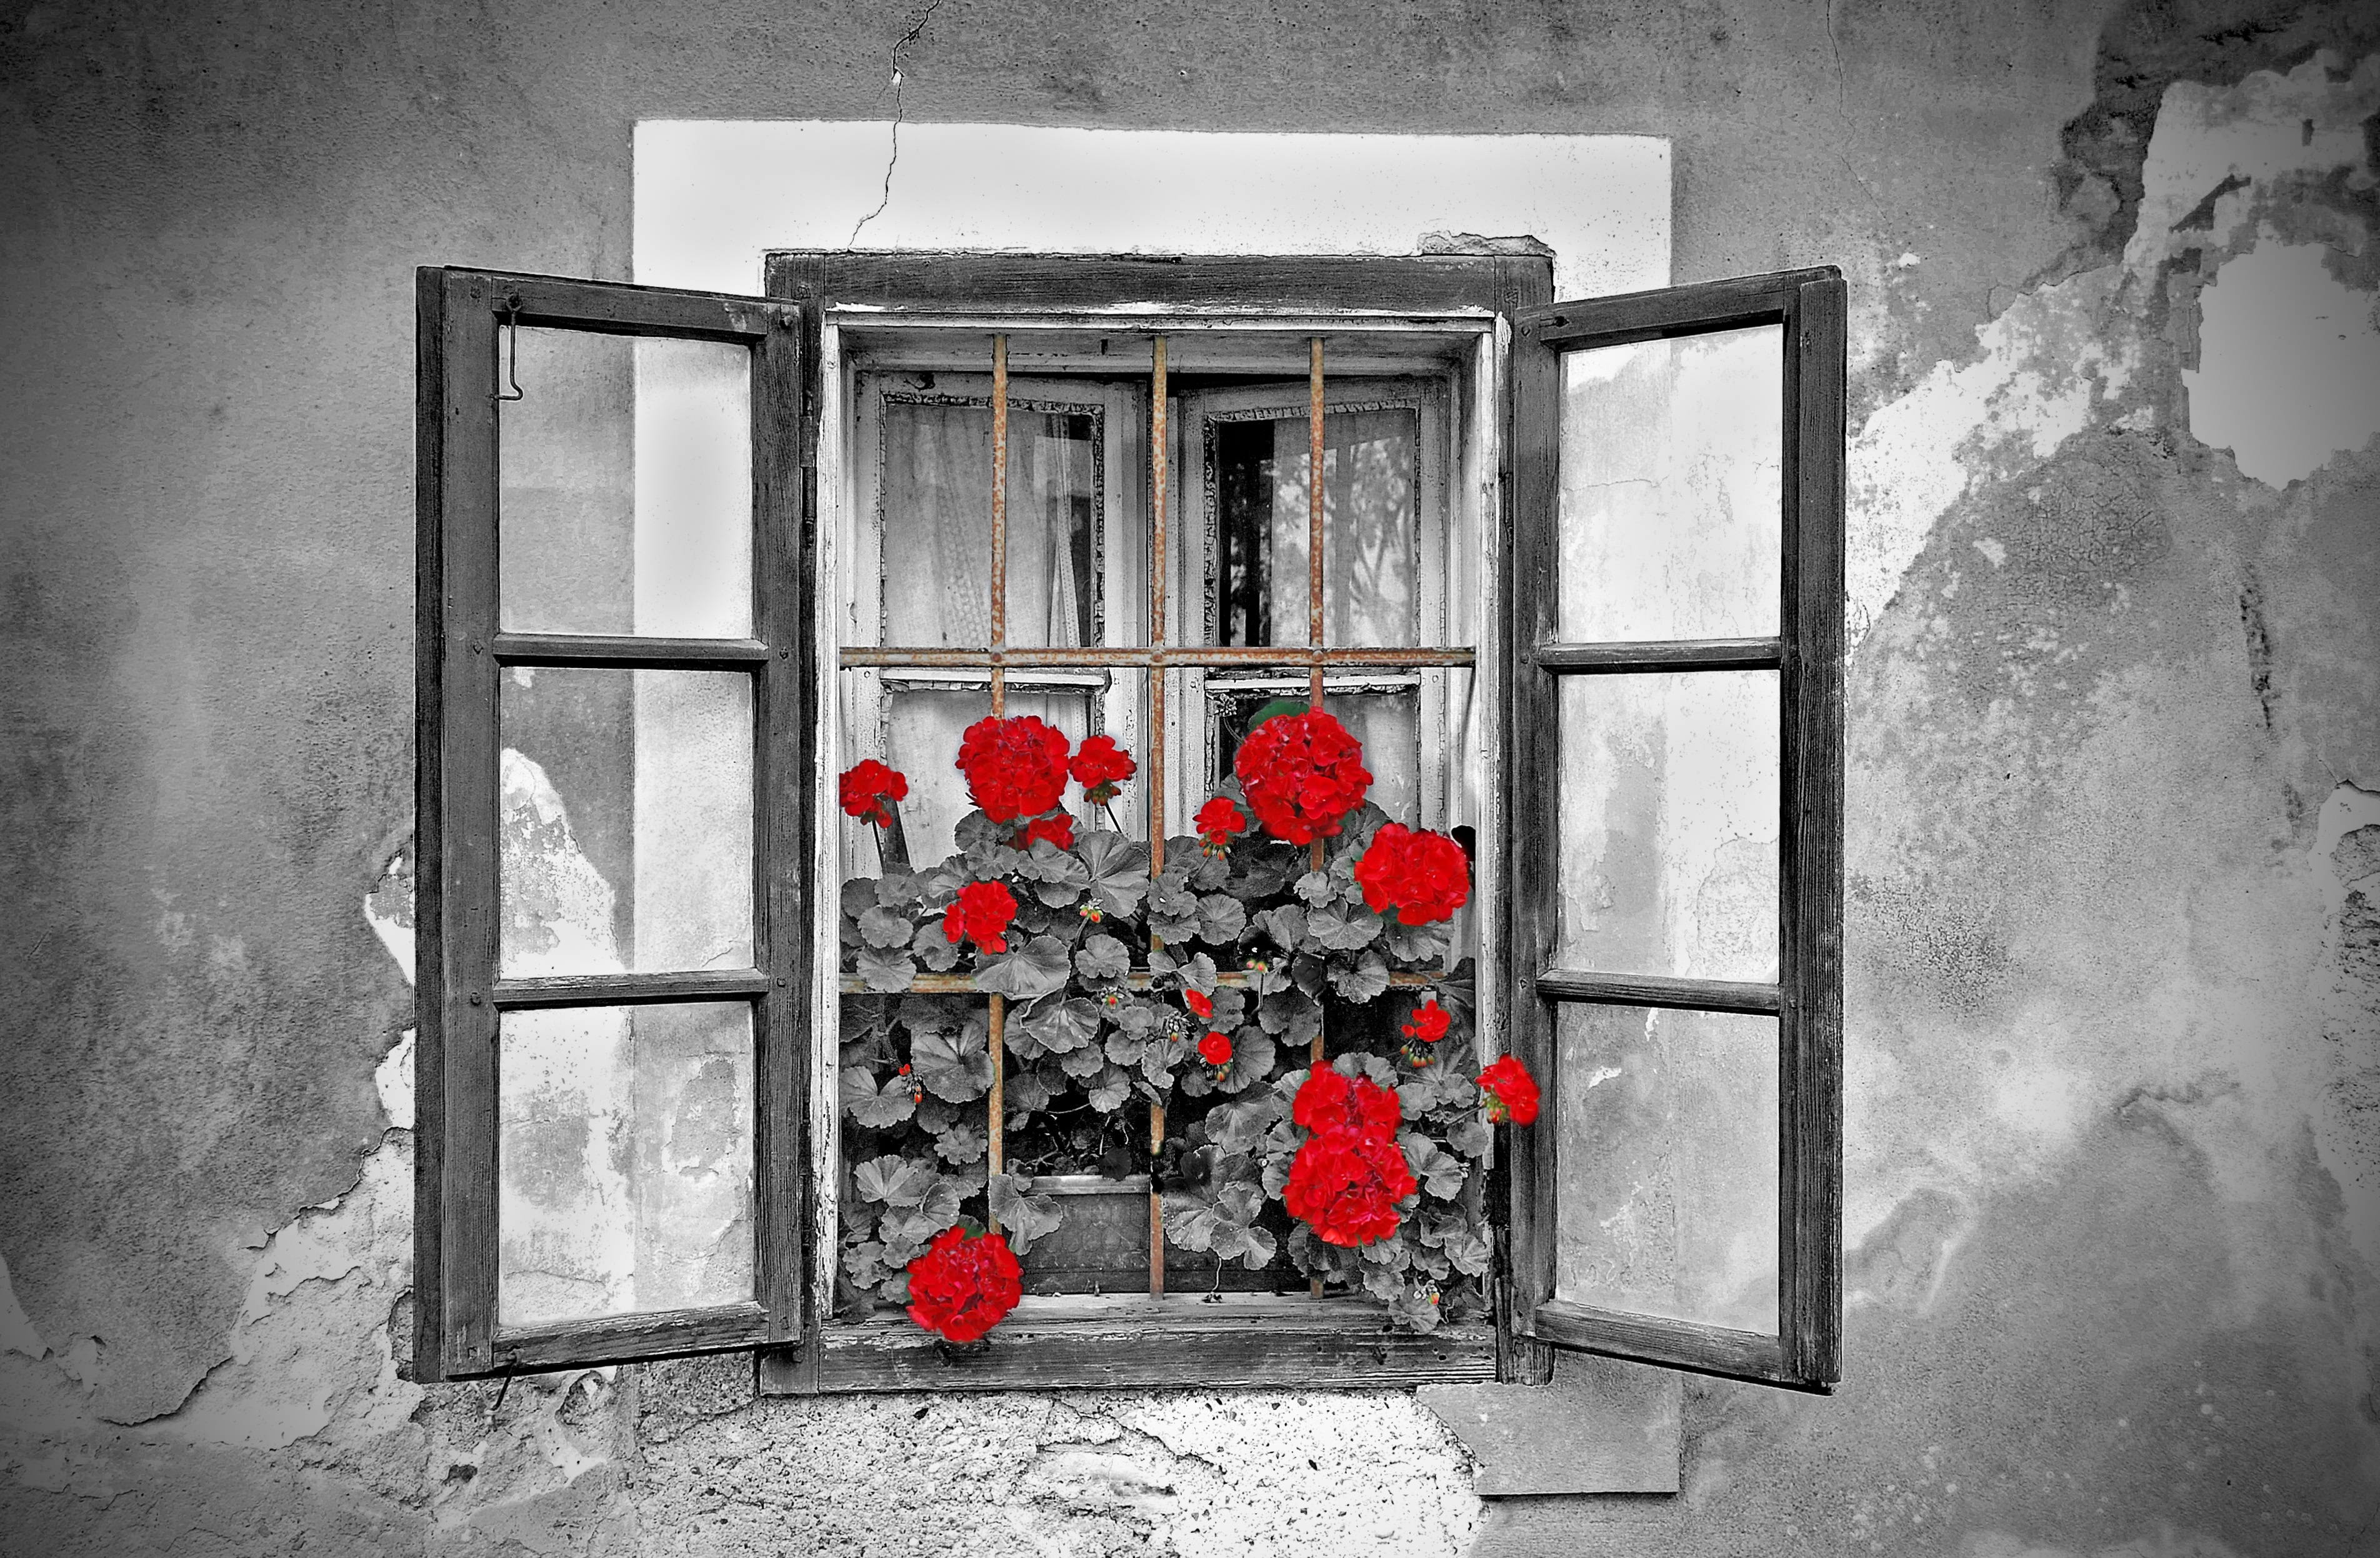
light, black and white, white, photography, house, window, wall, red, color, darkness, black, monochrome, lighting, flowers, photograph, colorkey, monochrome photography